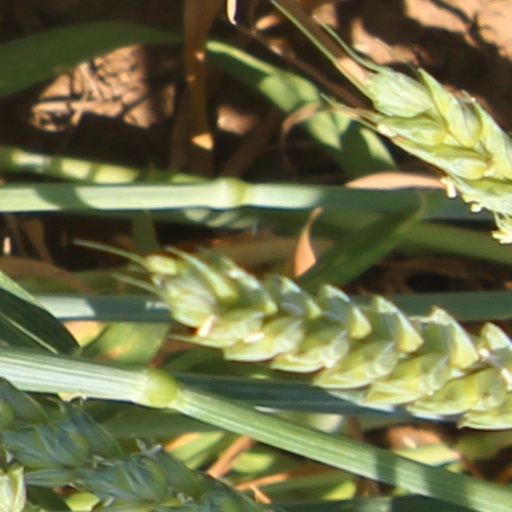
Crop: wheat